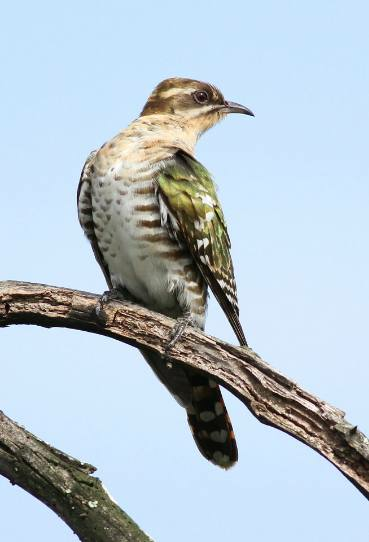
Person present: No